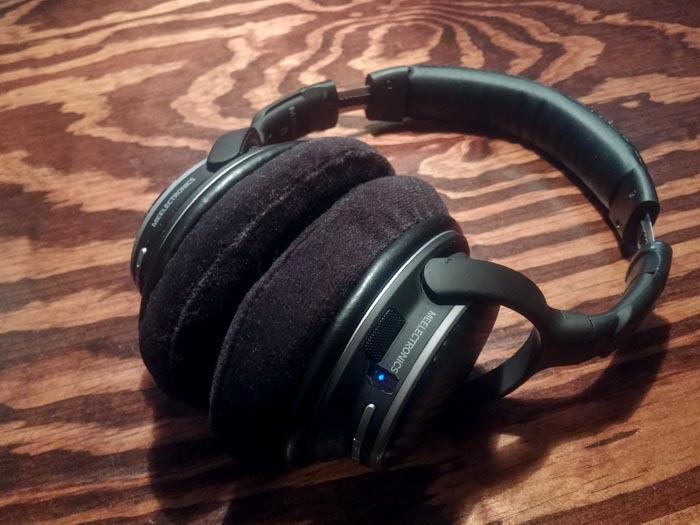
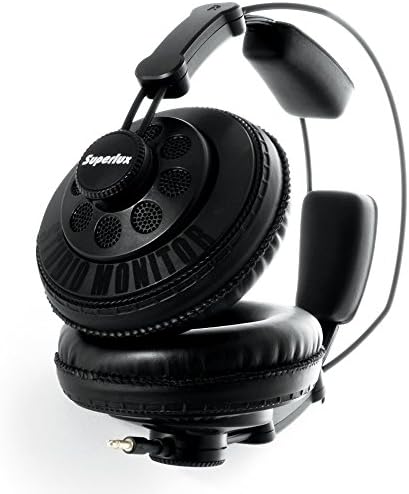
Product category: headphones
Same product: no